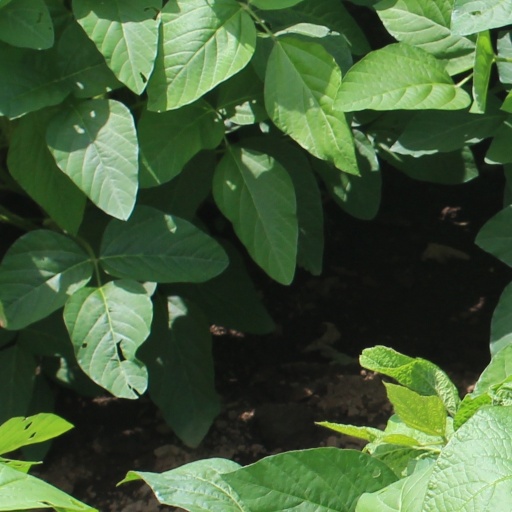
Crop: soybean